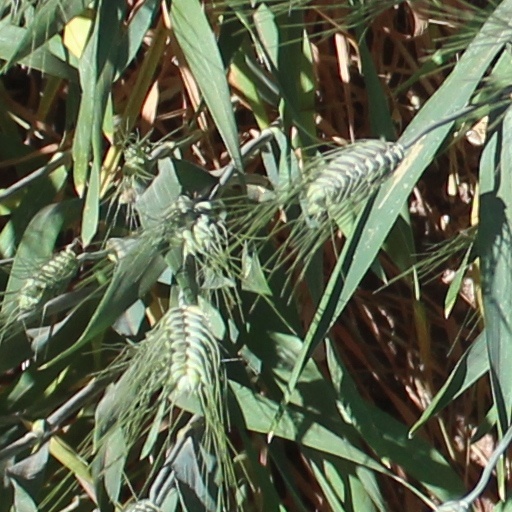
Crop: wheat